Kwak Do-won

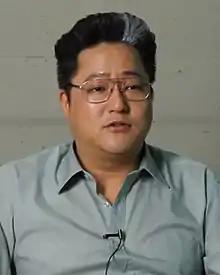
Kwak in 2014

Kwak Do-won (born Kwak Byung-kyu on May 17, 1973) is a South Korean actor. He first gained recognition in supporting roles in the films "The Yellow Sea" (2010) and "" (2012). Kwak is known for starring in "The Attorney" (2013), "" (2014), "The Wailing" (2016), "" (2016), "Steel Rain" (2017), and "The Man Standing Next" (2020).